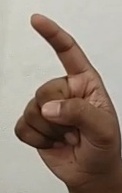
ASL sign: Z